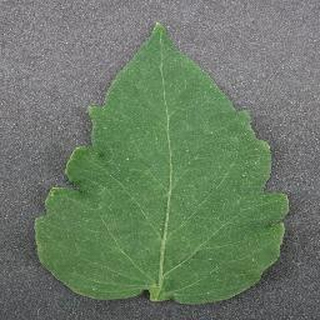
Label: healthy_tomato